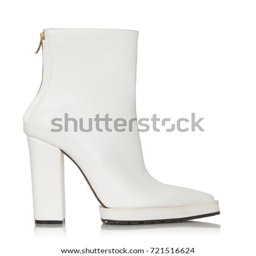
beautiful luxury female shiny white high - heeled boot on a white background , side view #